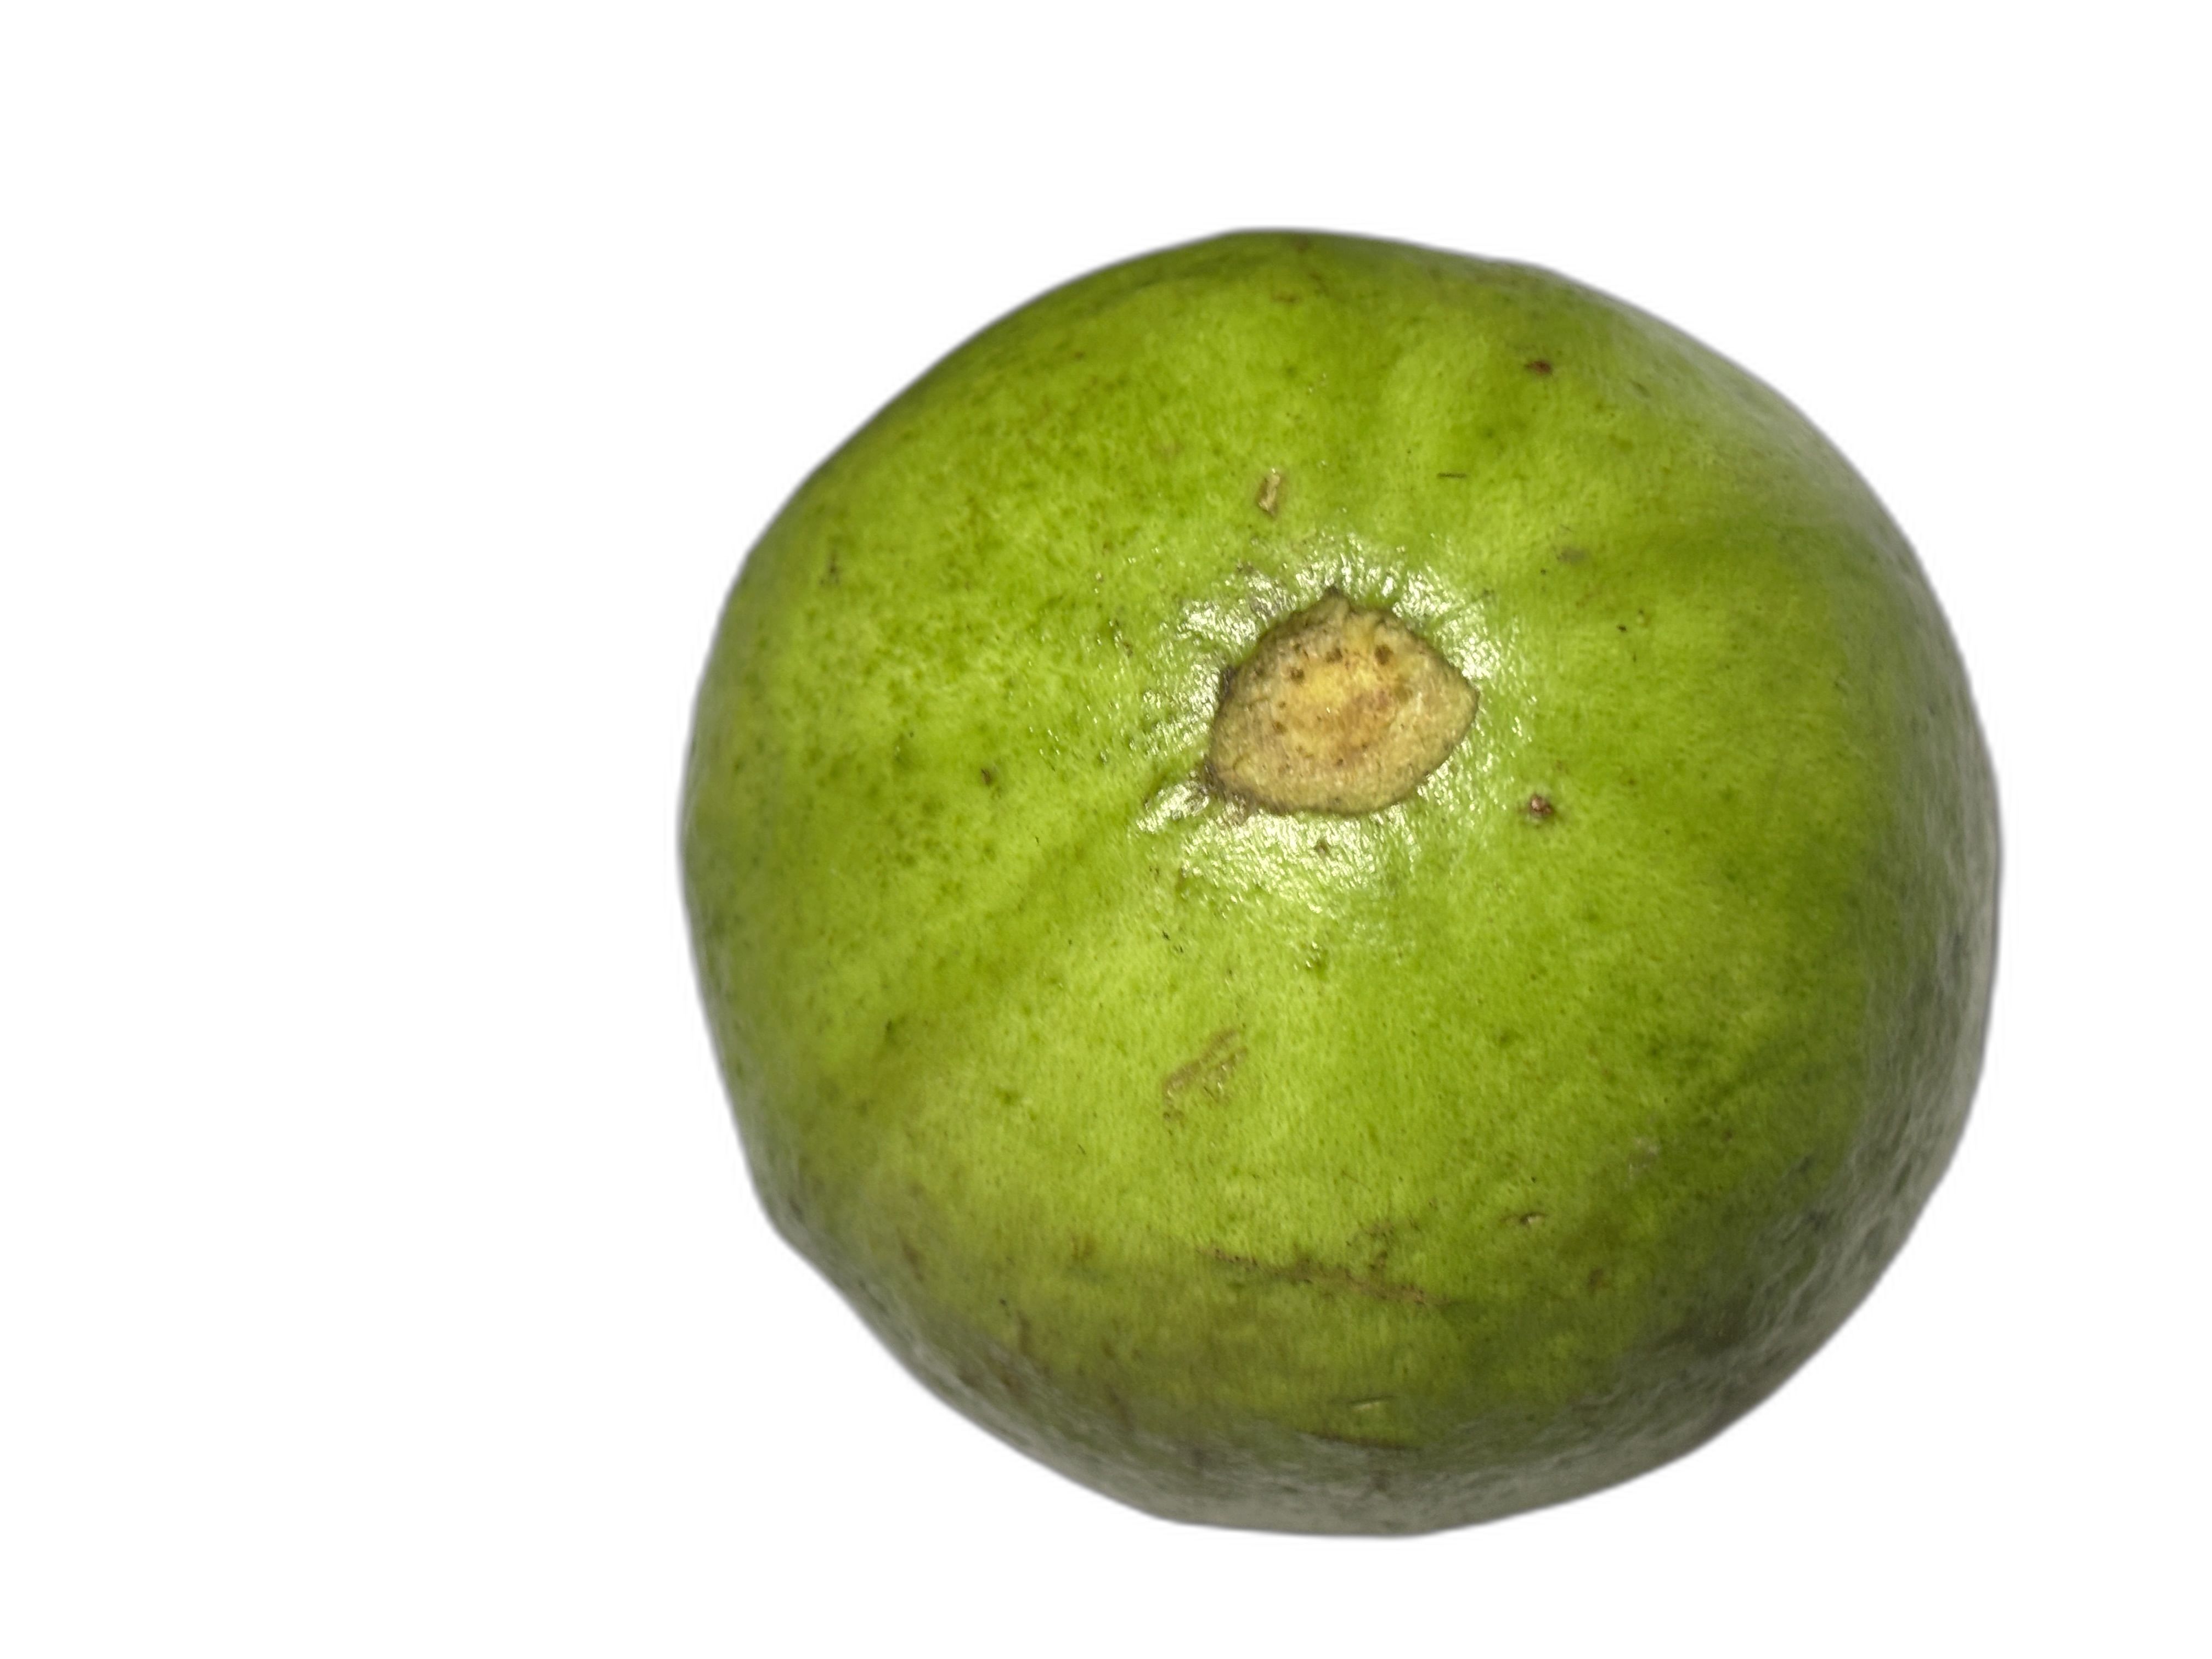
Plant part: fruit
Disease: Healthy